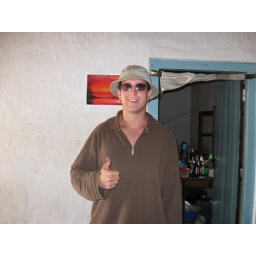
Me wearing a friend's hat and glasses in my living room.